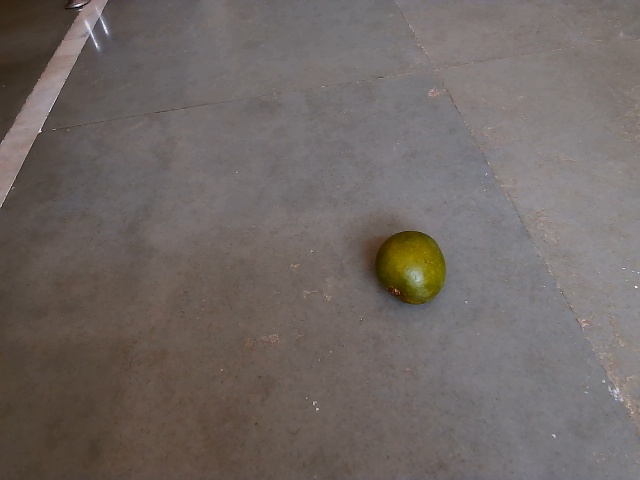
Label: Raw_Mango